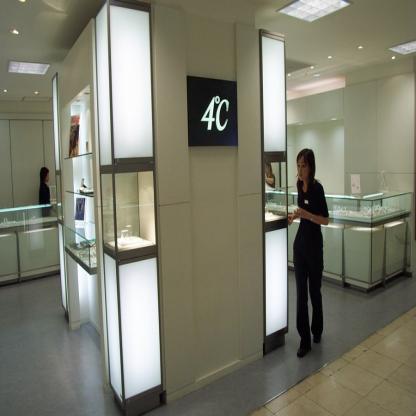
Scene: Indoor